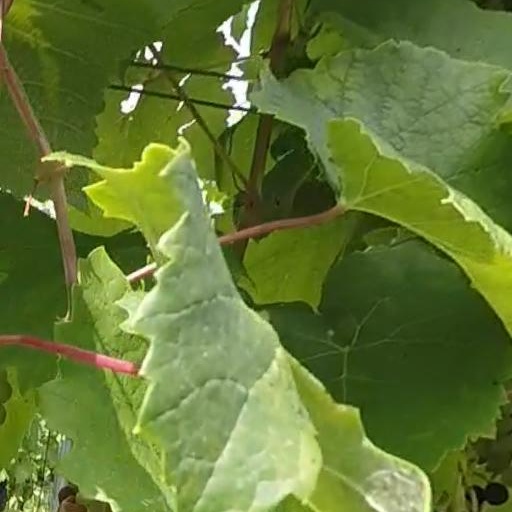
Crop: grape